Stielhandgranate

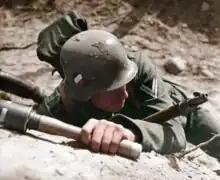
German soldier with "Nebelhandgranate" 39 (colorized)

The "Wehrmacht" lacked a proper smoke grenade to allow infantry to cover advances or retreats, or for assaulting a position. A smoke version of the M24, the "Nebelhandgranate" 39 (English: Fog hand grenade 39), was produced. It had a remodeled fuse mechanism and a smoke charge instead of explosive; the smoke emitted from small vents in the underside of the charge head. To make it readily distinguishable from an M4, it had large markings on the head and a white band on the handle. Later, the handle was textured so that they could be told apart by touch.